Evan William Evans

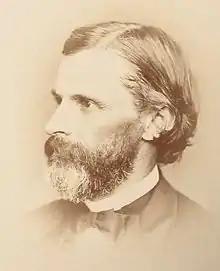
Evan William Evans

Evan William Evans (January 6, 1827-May 22, 1874) was a Welsh-American mathematician and the first professor at Cornell University.